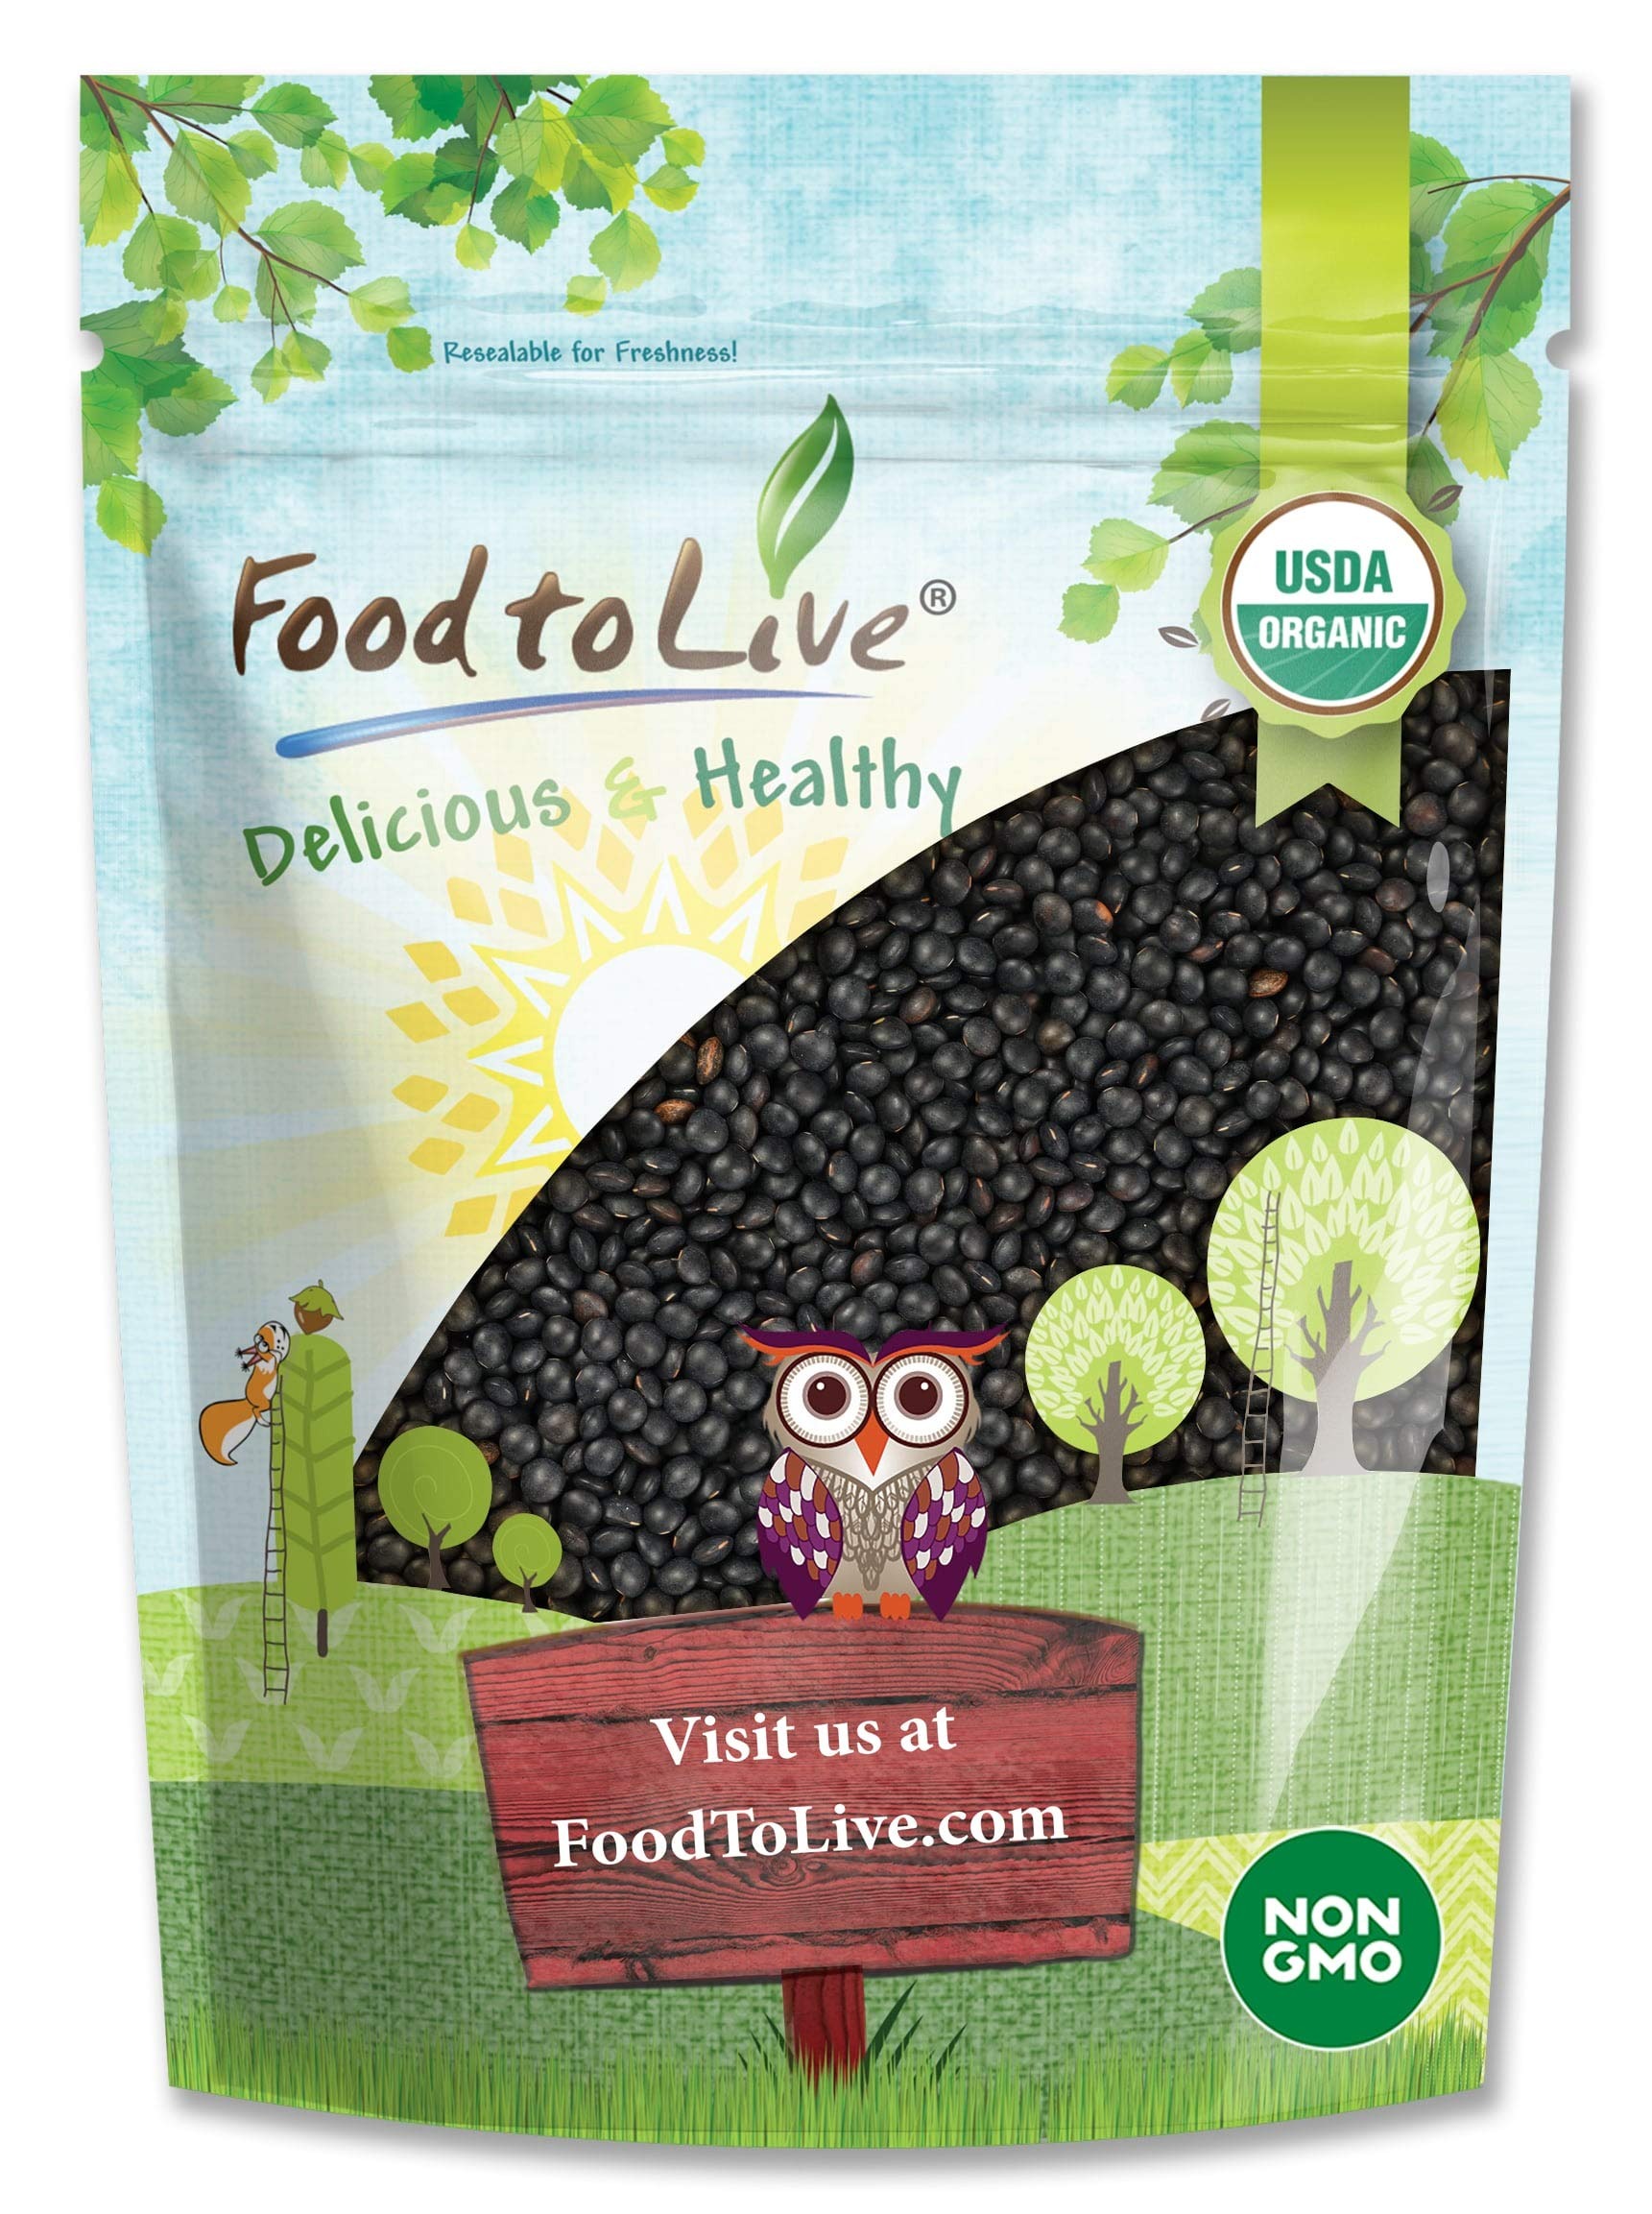
Item Name: Food to Live Organic Black Lentils, 8 Ounces – Non-GMO, Whole Dry Pulses, Raw, Sproutable, Kosher, Vegan, Bulk Legumes, Black Masoor Daal. Rich in Thiamin, Folate, Protein. Great for Tacos, Soups
Bullet Point 1: ✔️GOES WELL WITH MANY DISHES: You can use Organic Black Lentils in soups; sauces; salads; side dishes; stew; hummus.
Bullet Point 2: ✔️QUICK COOKING: Organic Black Lentils do not require pre-soaking and cooks very quickly
Bullet Point 3: ✔️FIBER AND PROTEIN SOURCE: Whole Organic Black Lentils are a great source of plant-based protein and fiber, which is an influential component in the diet of vegans
Bullet Point 4: ✔️RICH IN NUTRIENTS: Lentils rich in a variety of essential minerals including B vitamins.
Bullet Point 5: ✔️RETAIN SHAPE IN A DISH: This type of lentils can be cooked and remain whole and firm to use in salads and light soups.
Value: 8.0
Unit: Ounce

Price: 9.38